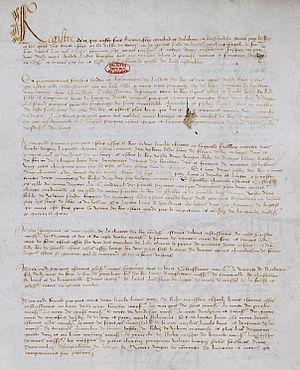
Procès-verbal des états généraux tenus à Tours du 6 au 14 avril 1468 en présence du roi Louis XI.
Du 6 au 14 avril 1468 eut lieu à Tours une réunion des états généraux du royaume de France, convoquée par le roi Louis XI. Soixante-quatre villes envoyèrent chacune trois députés élus : un clerc, un noble et un bourgeois, soit 192 représentants.